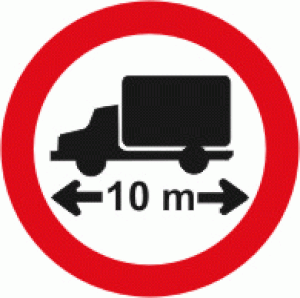
Diagramme de la signalisation routière luxembourgeoise